Plombières-les-Bains

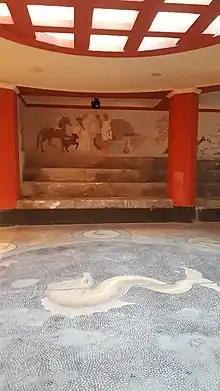
The ancient steps, interior decorations and the mosaic of the Roman bath in Plombières-les-Bains

The "Pavilion of the Princes" at Plombières, was renamed following the meeting on 21 July 1858 between Napoleon III and Camillo Benso, Count of Cavour, who secretly negotiated the “Plombières Agreement” as they sat alone together in a small horse-drawn carriage slowly progressing round and round the town. This accord granted French aid to the cause of Piedmont-Sardinia against the Austrian Empire in return for the territories of Savoy and Nice, which thereafter became French.